Sky position (RA, Dec in degrees): 172.25, 5.997
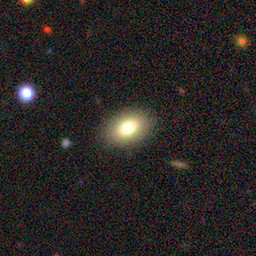
Galaxy morphology: In-between Round Smooth Galaxies